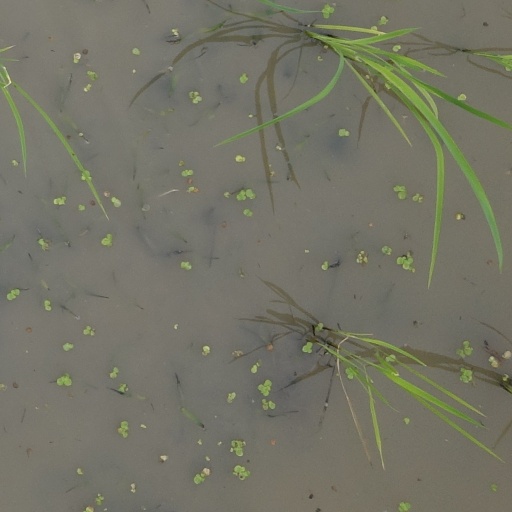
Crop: rice